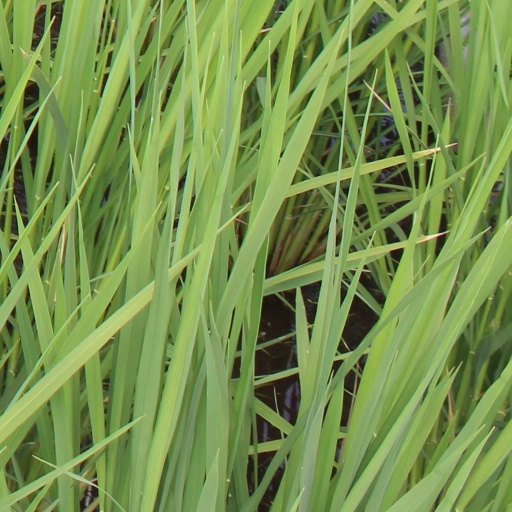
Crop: rice